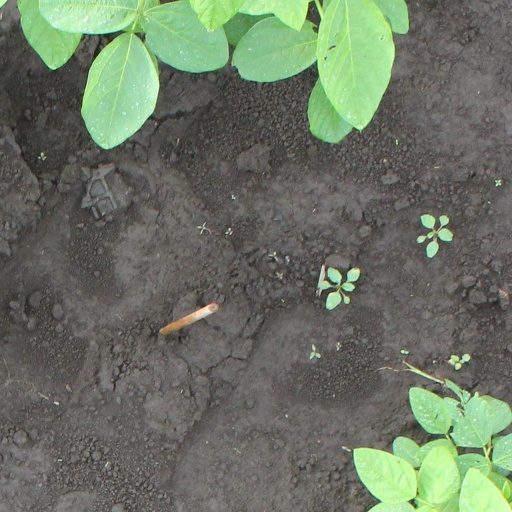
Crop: soybean